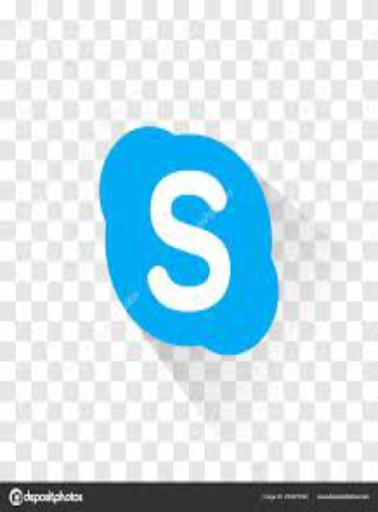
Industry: Others